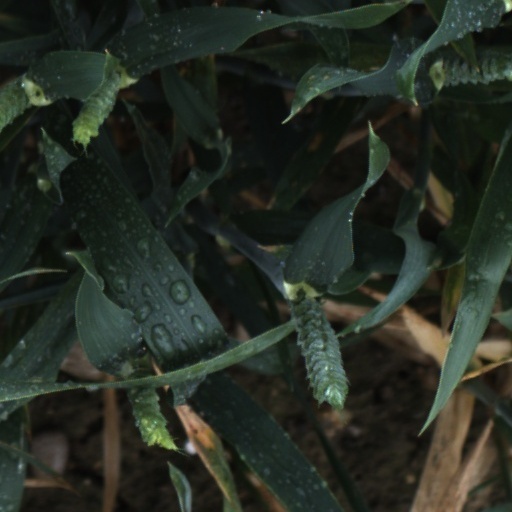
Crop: wheat